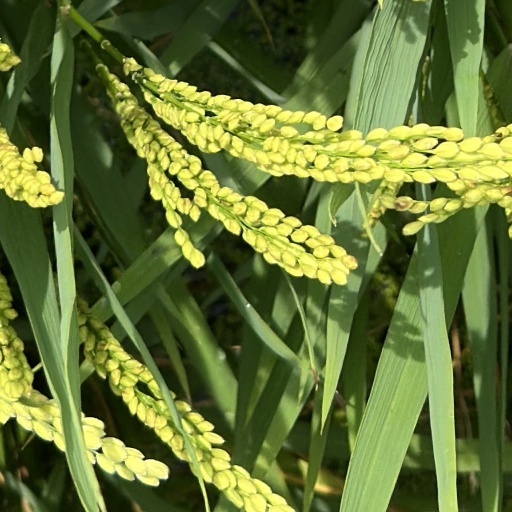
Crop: rice